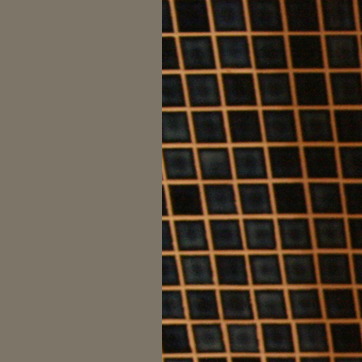
Material: tile